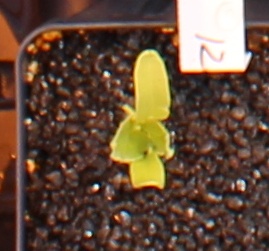
Label: Sugar beet